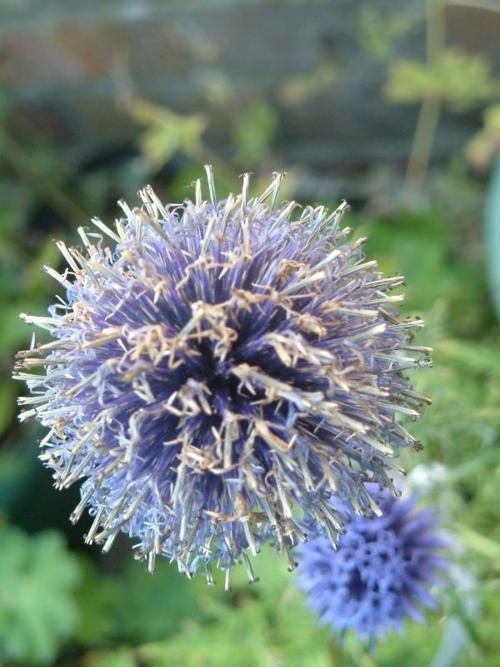
Label: globe thistle